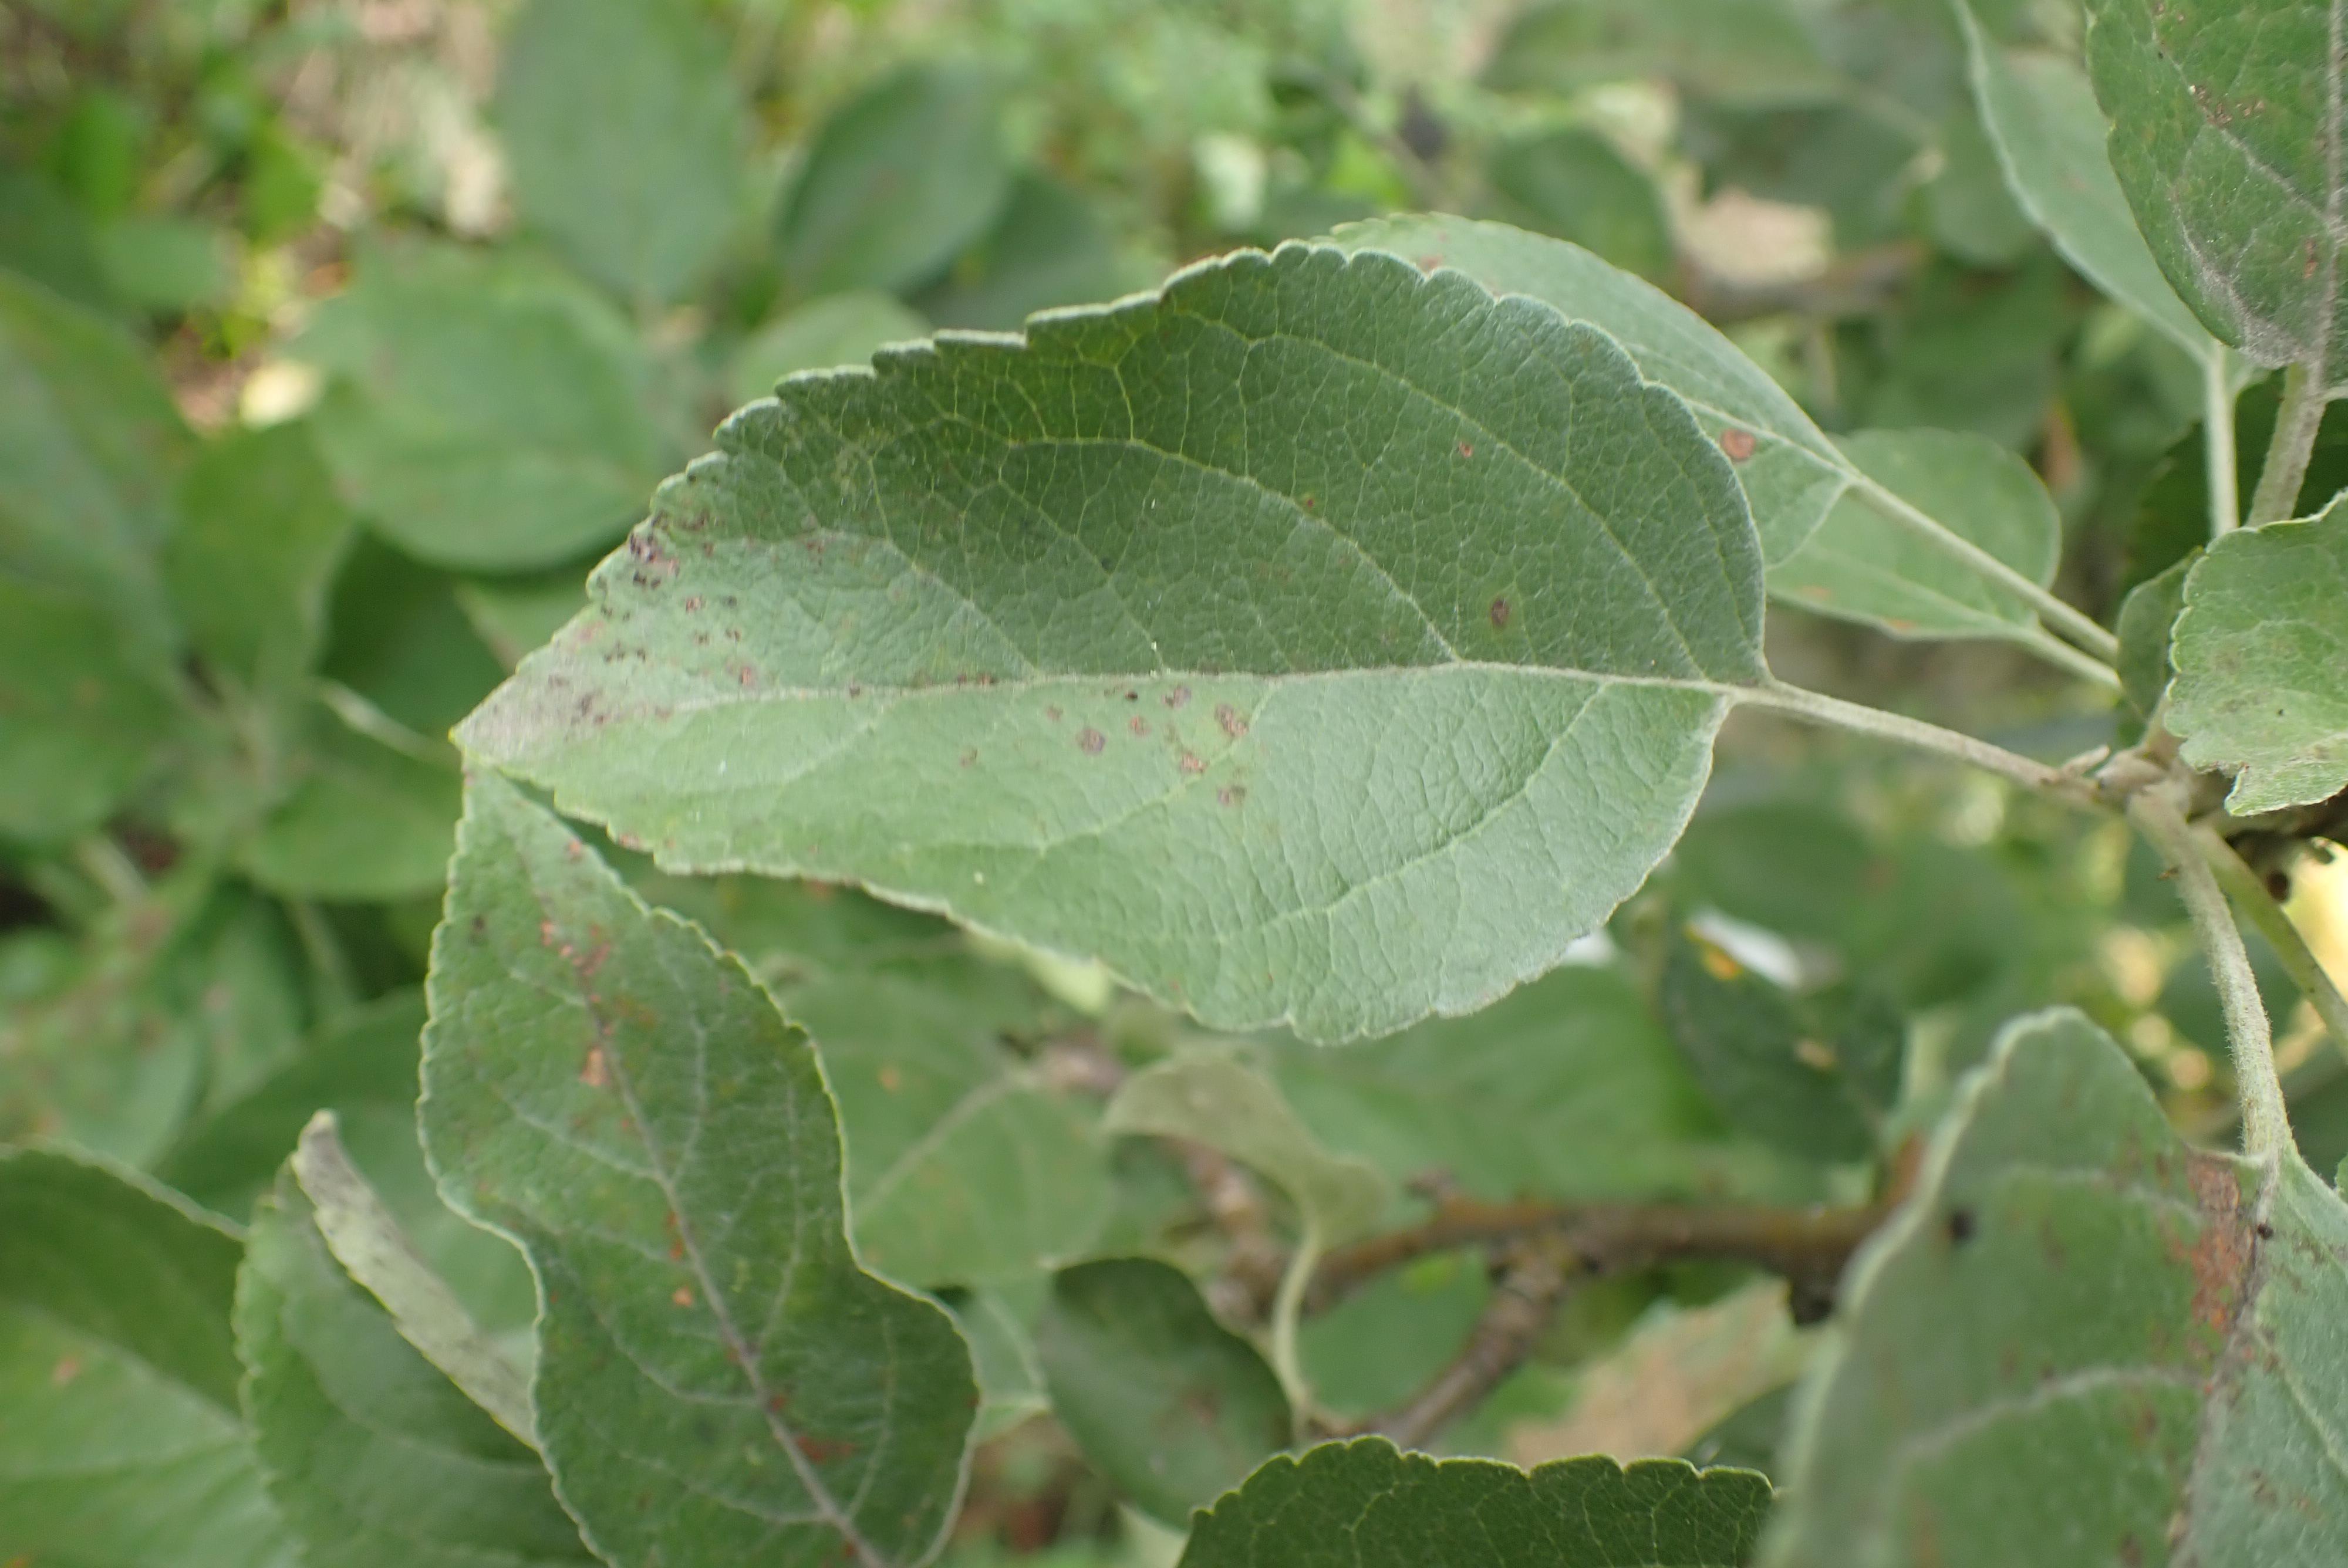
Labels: scab